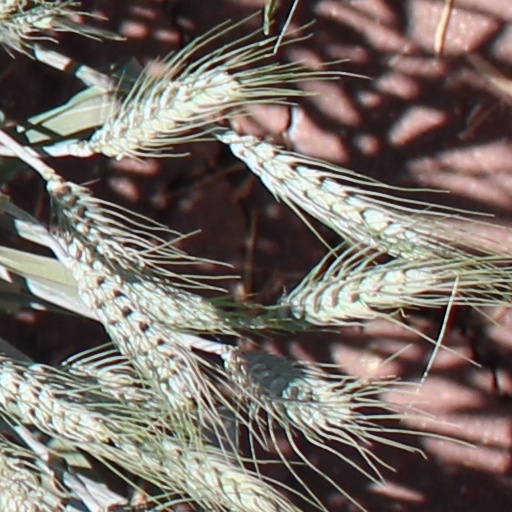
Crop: wheat